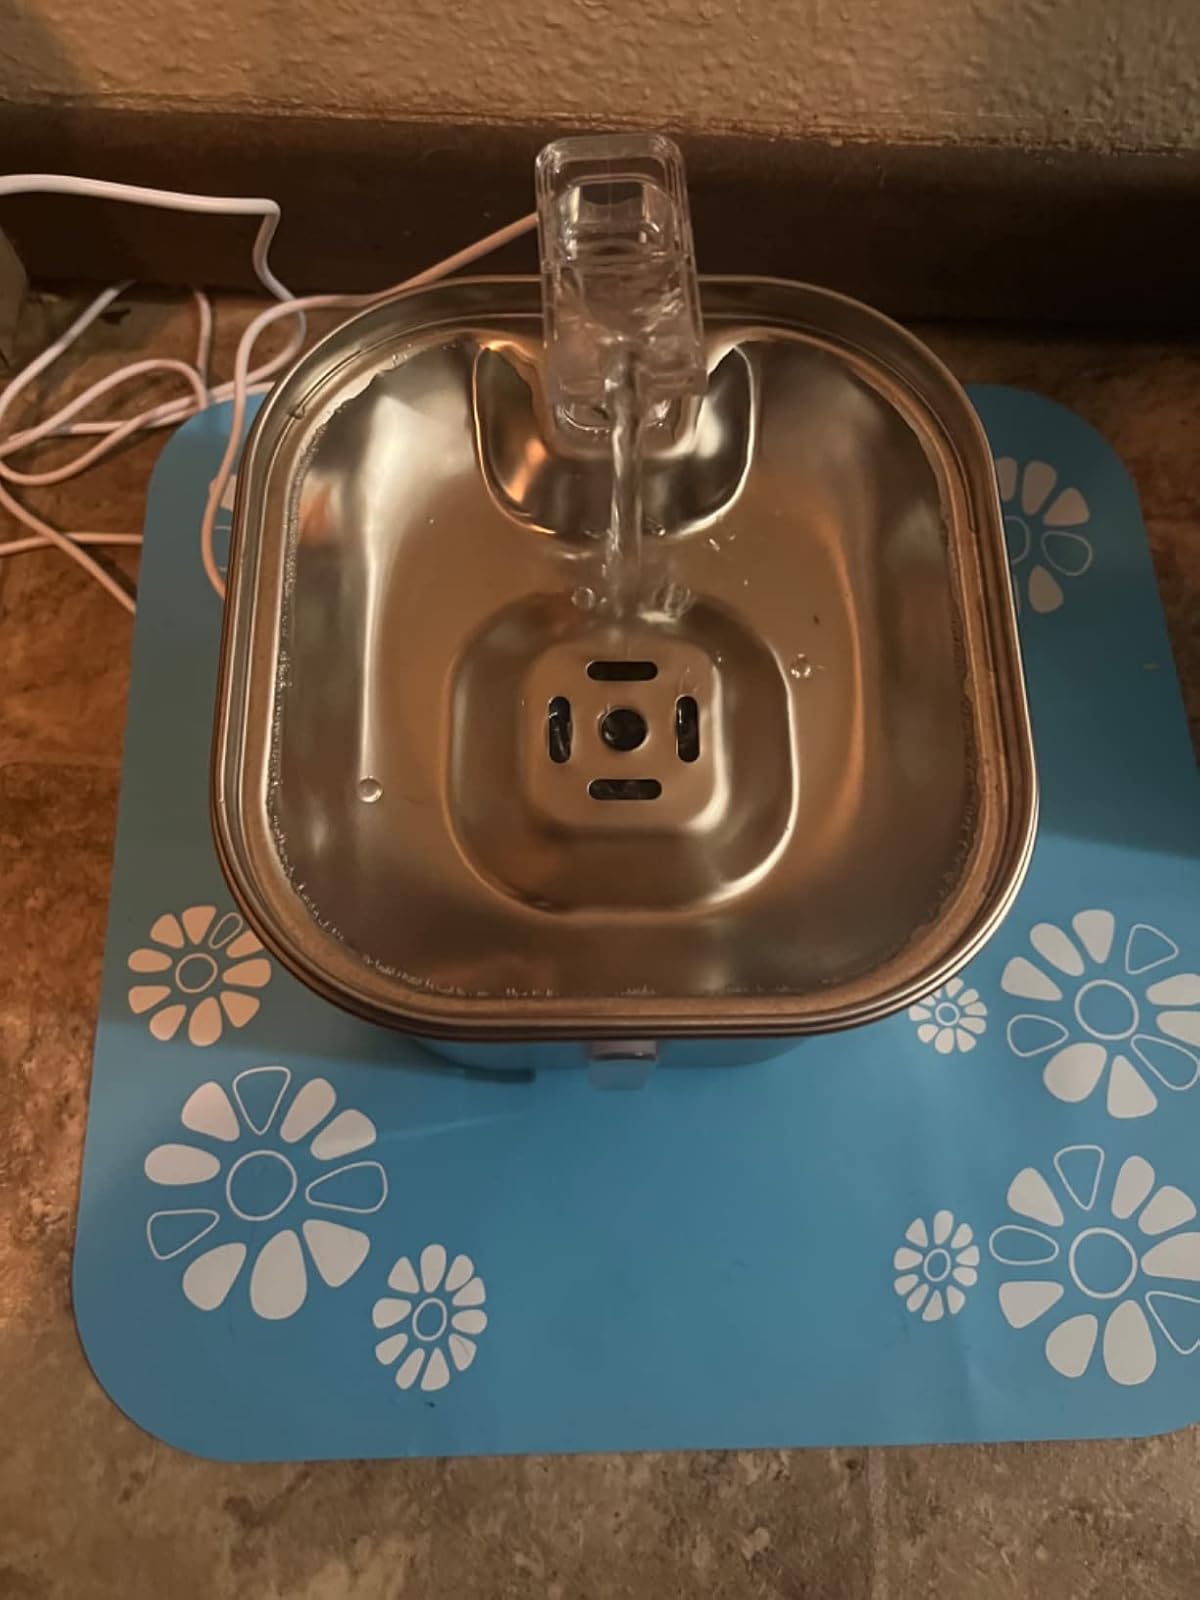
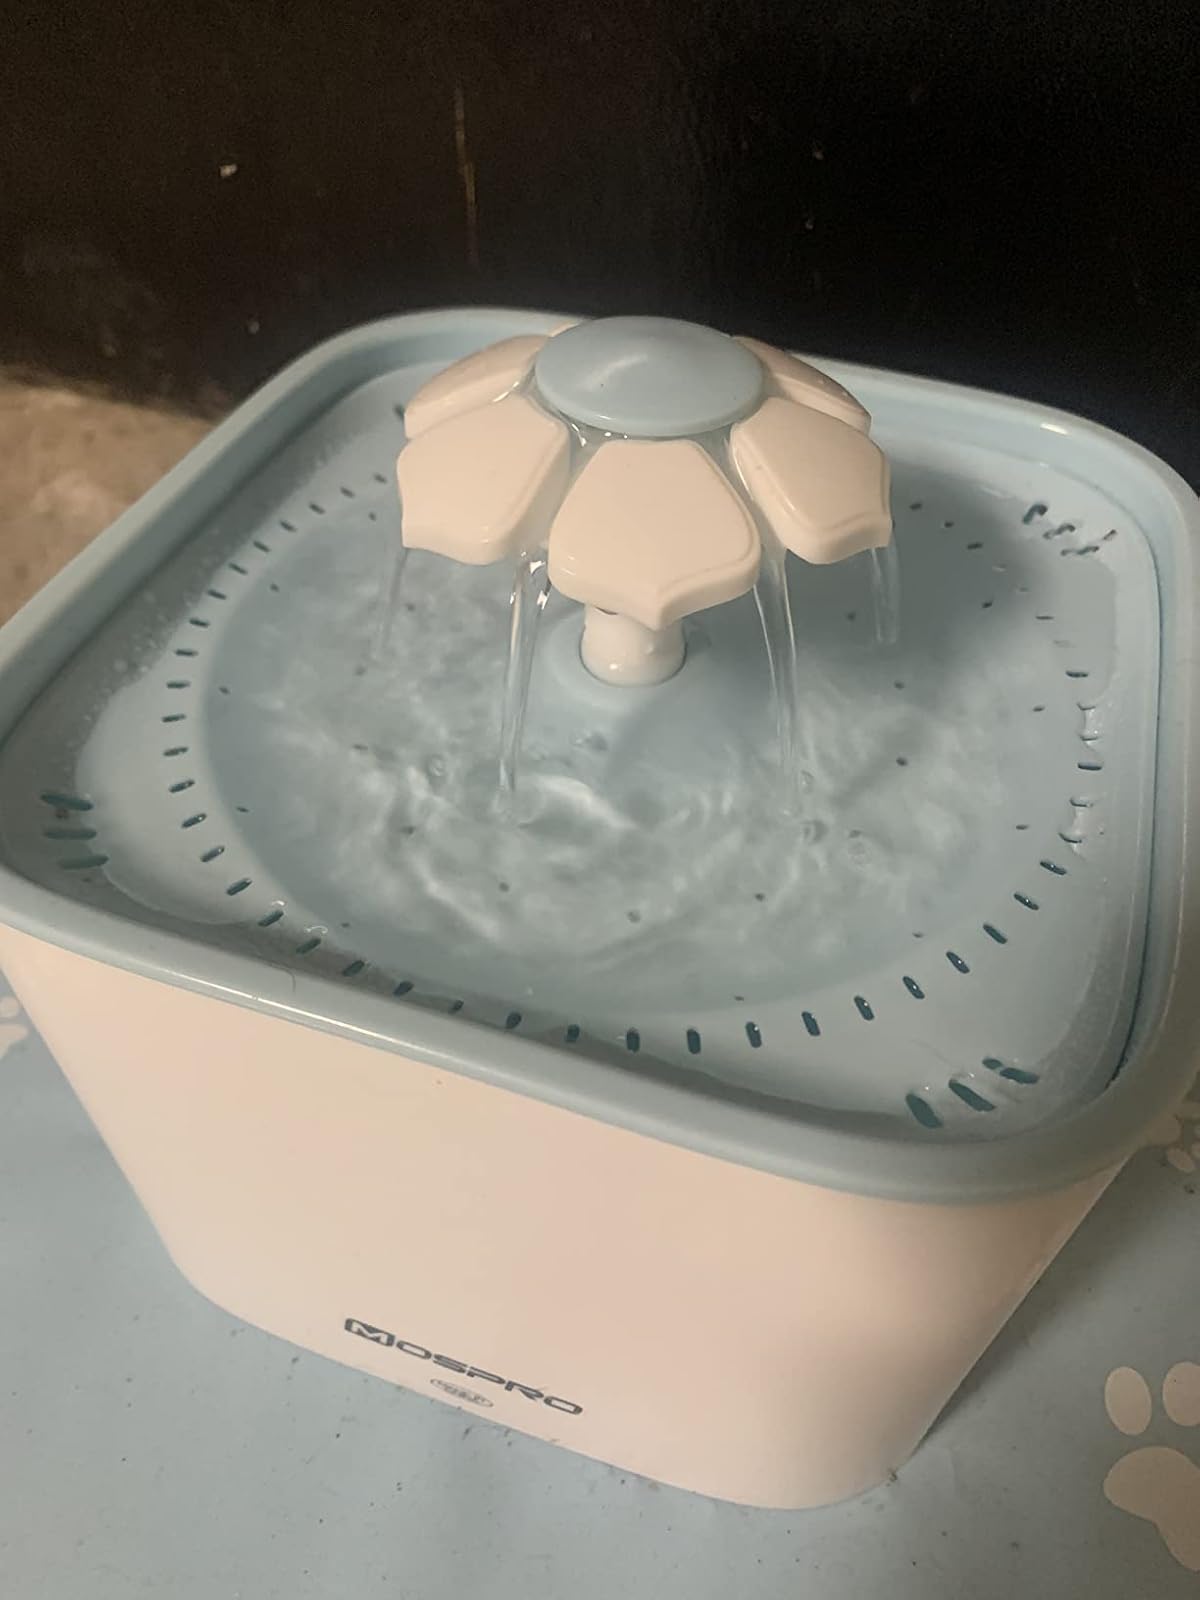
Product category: items_bowl
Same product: no